Wirich VI, Count of Daun-Falkenstein

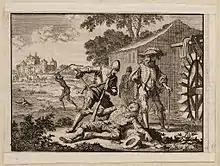
The murder of Wirich by the Spaniards, copper engraving of 1698 by Jan Luyken

Because of the risk the Spanish soldiers under Admiral Francisco de Mendoza quartered in Orsoy posed to his family, Wirich sent his relatives to Hardenberg on 4 October 1598. The very next day, a force of 5000 mercenaries led by de Mendoza appeared before Broich Castle and laid siege to the castle. Wirich insisted in vain that he was neutral and after negotiations failed, he felt he had no other option than to open fire. However, the Spanish force was too strong and he had to surrender the next morning. The Spanish commander swore that the Germans would be allowed to leave their castle unmolested. Nevertheless, some 200 people, including servants, maids, woman and children were massacred outside the gate of Broich Castle. Wirich himself was taken prisoner. On 11 October, he was allowed to have a stroll outside his castle. However, his two Spanish guards attacked him and stabbed him. They beheaded his body, doused him with gunpowder and burned his body beyond recognition. News of his murder quickly spread throughout Germany and provoked outrage and sympathy.